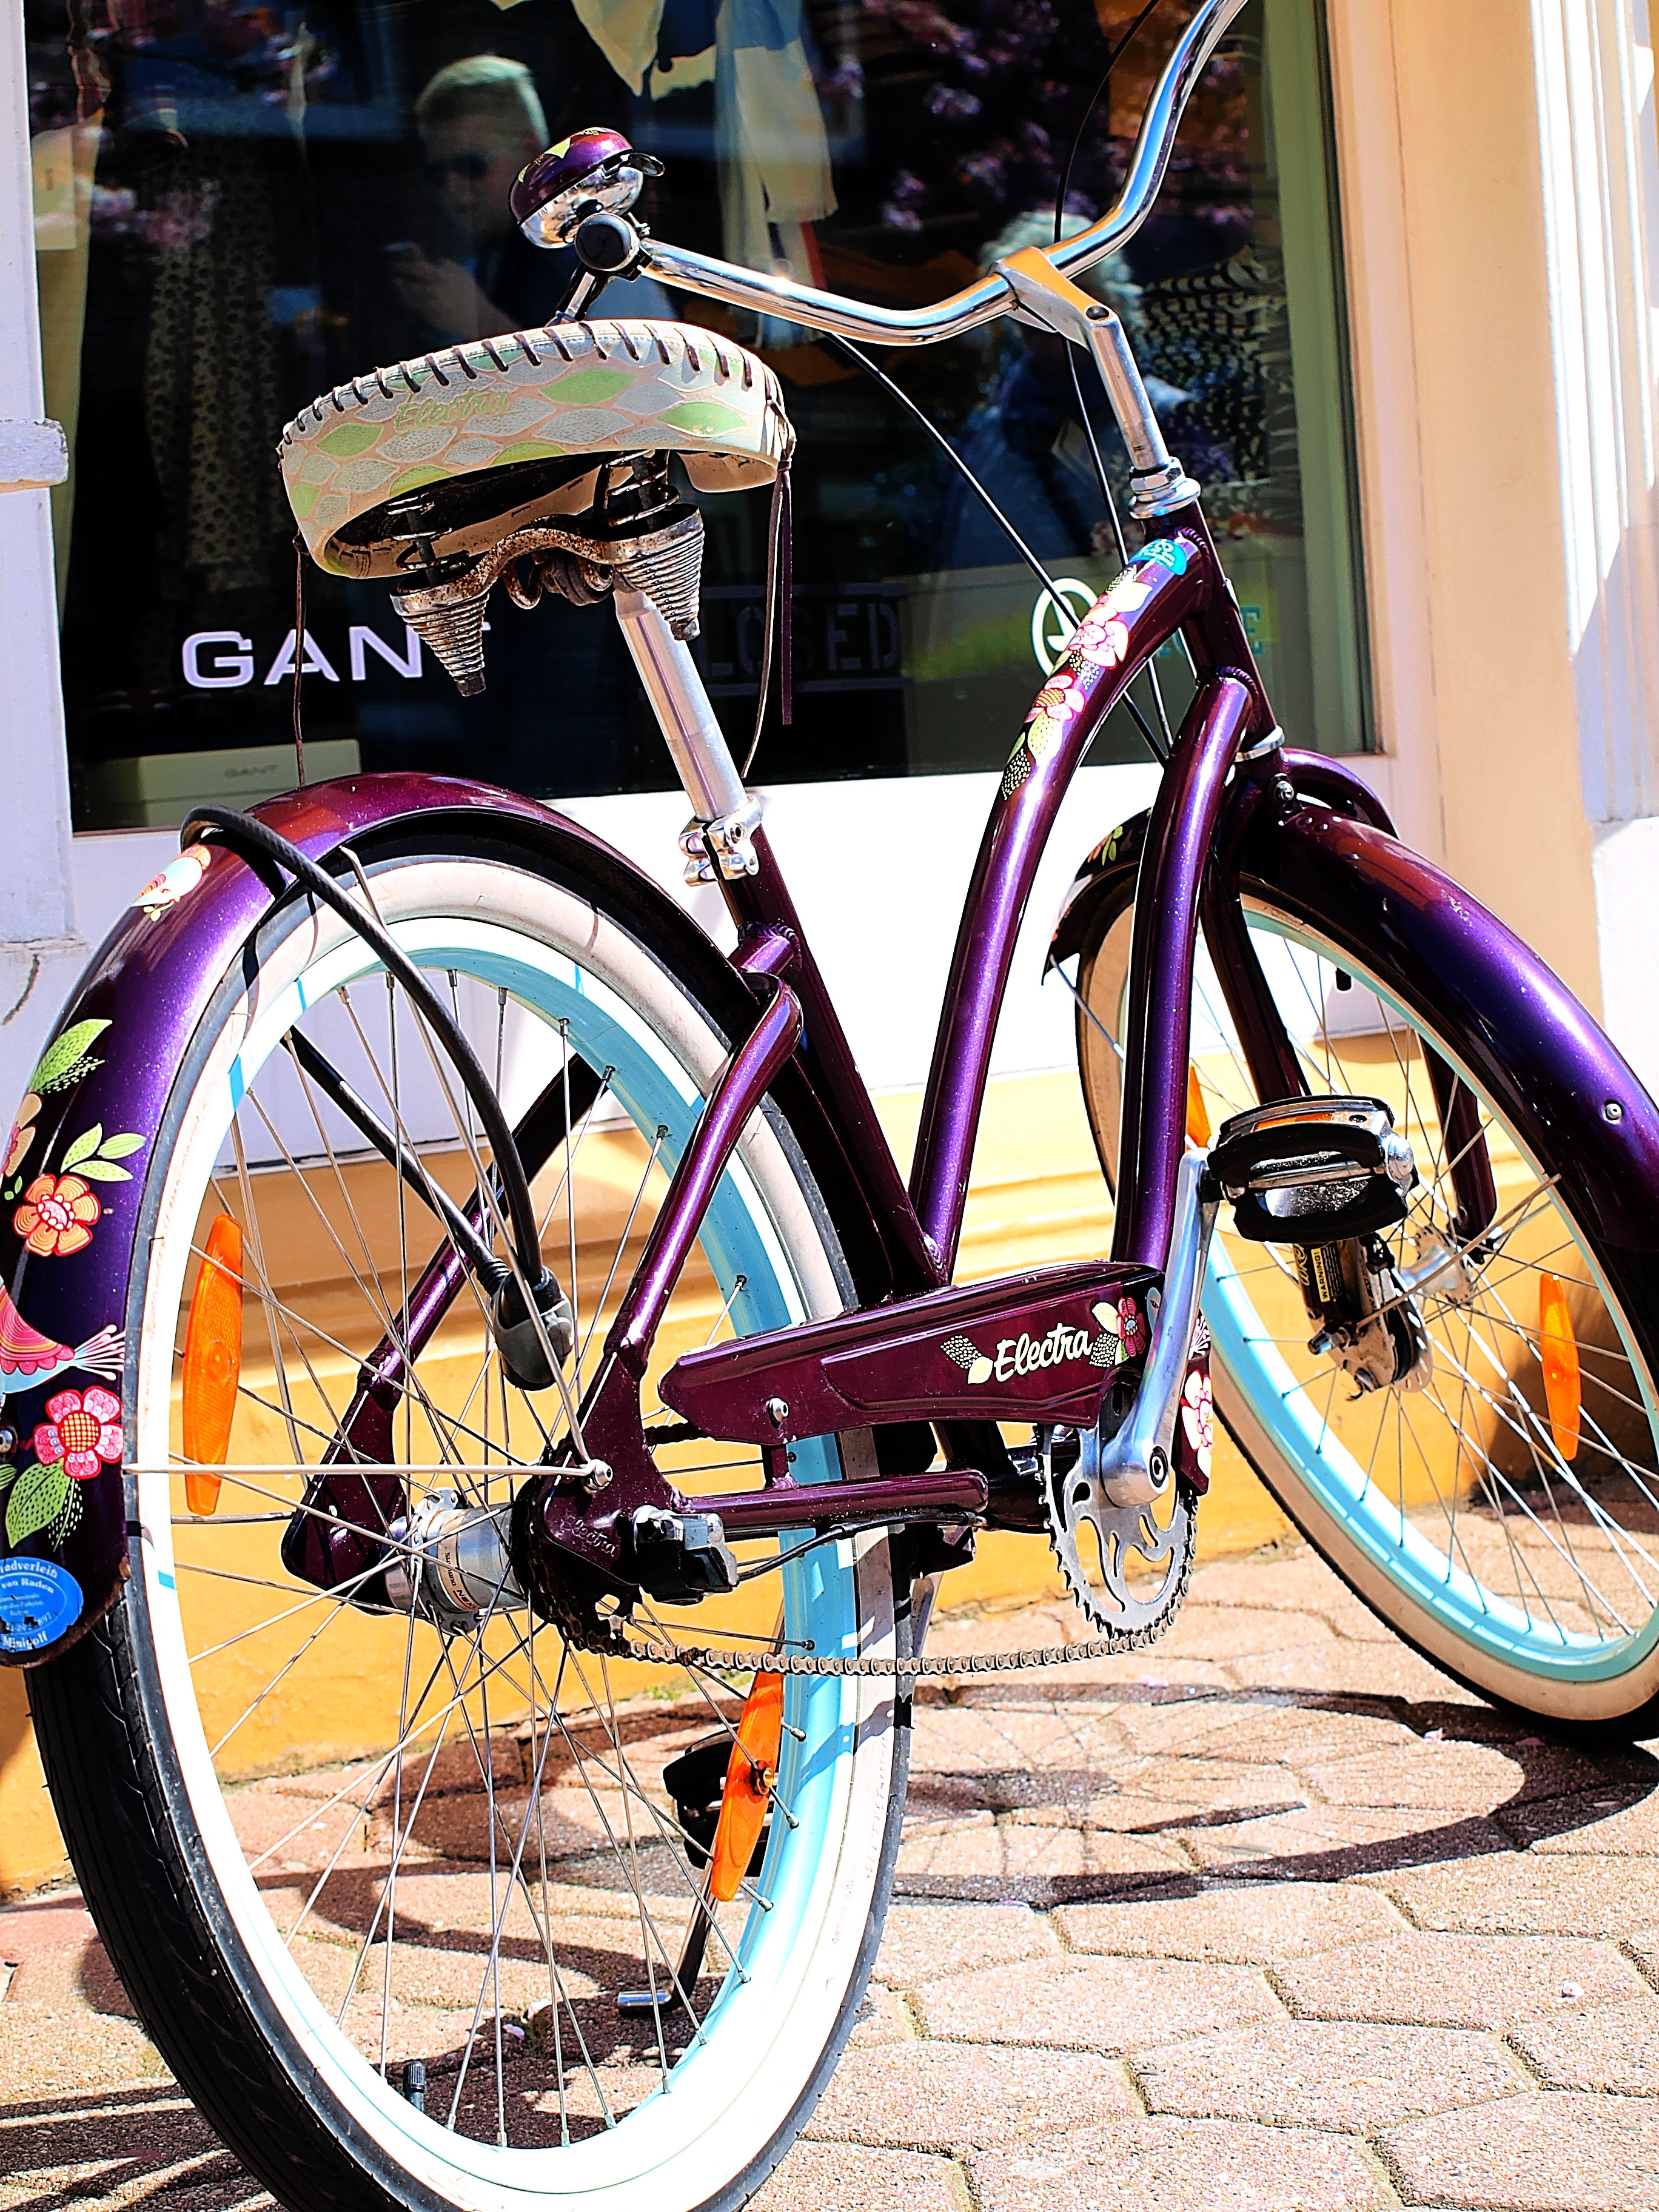
wheel, bicycle, bike, vehicle, colorful, sports equipment, mountain bike, cycling, hippie, land vehicle, cyclo cross bicycle, bmx bike, road bicycle, racing bicycle, hybrid bicycle